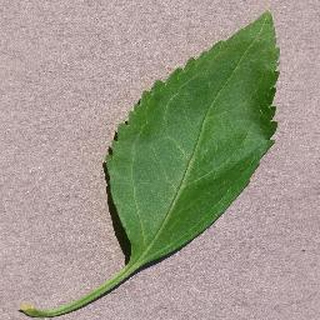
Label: healthy_cherry